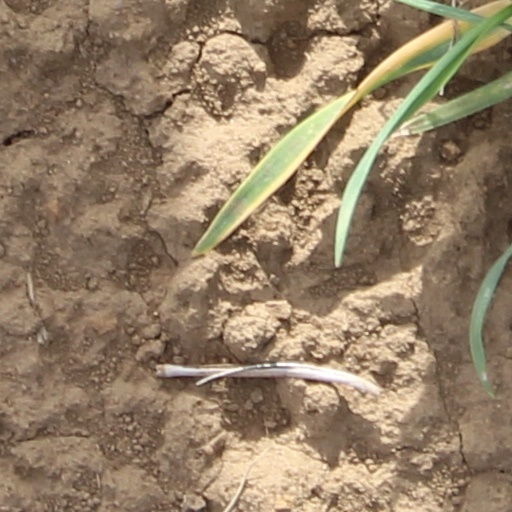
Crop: wheat